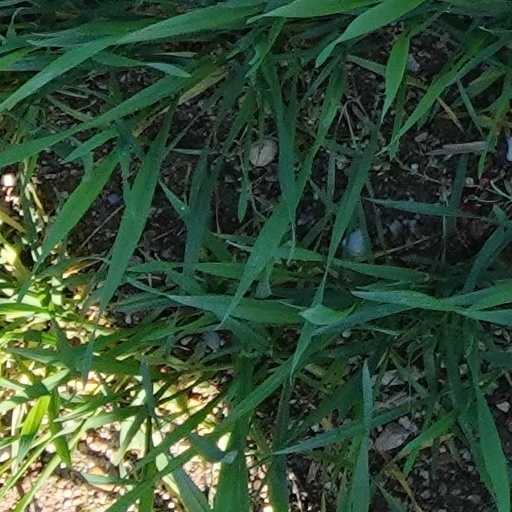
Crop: wheat